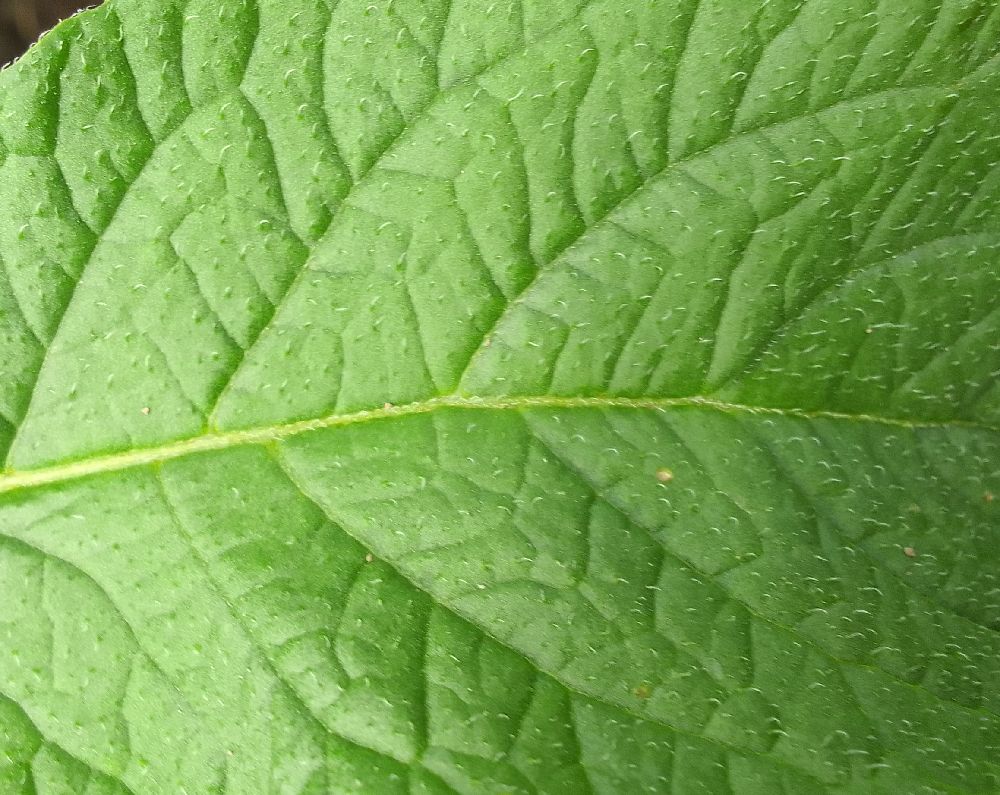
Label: Healthy